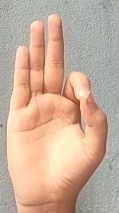
ASL sign: F